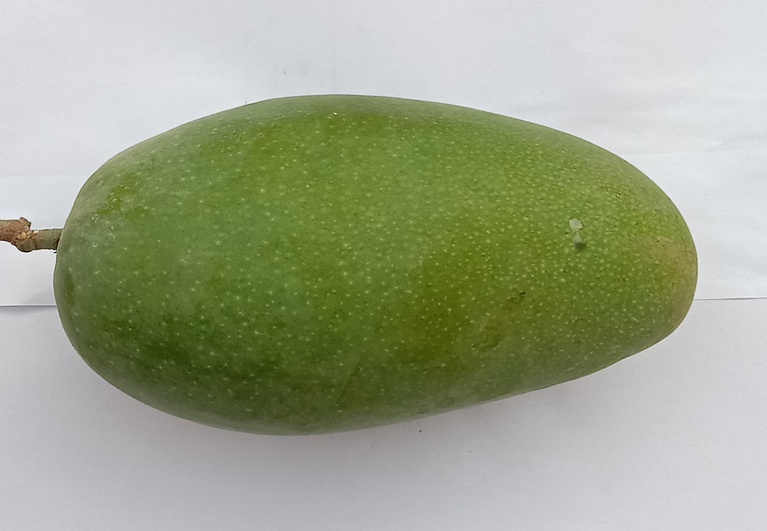
Mango variety: Dosehri